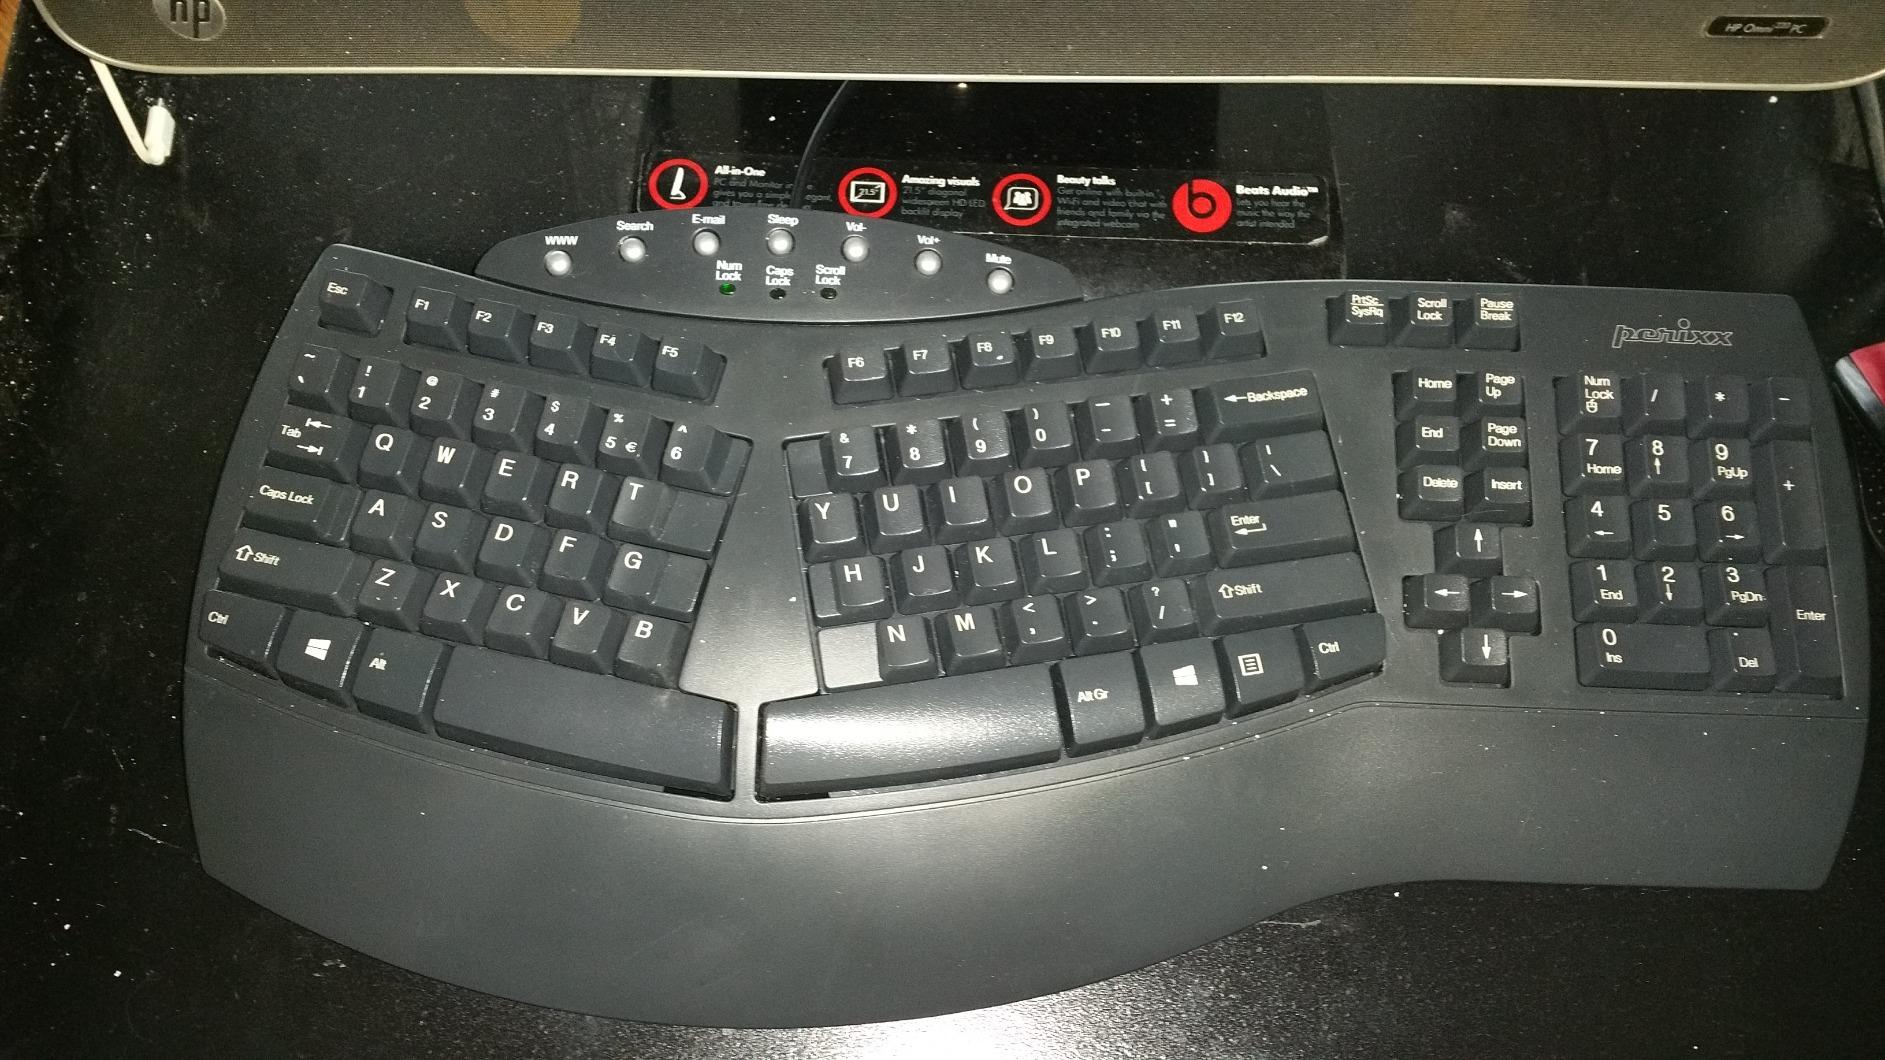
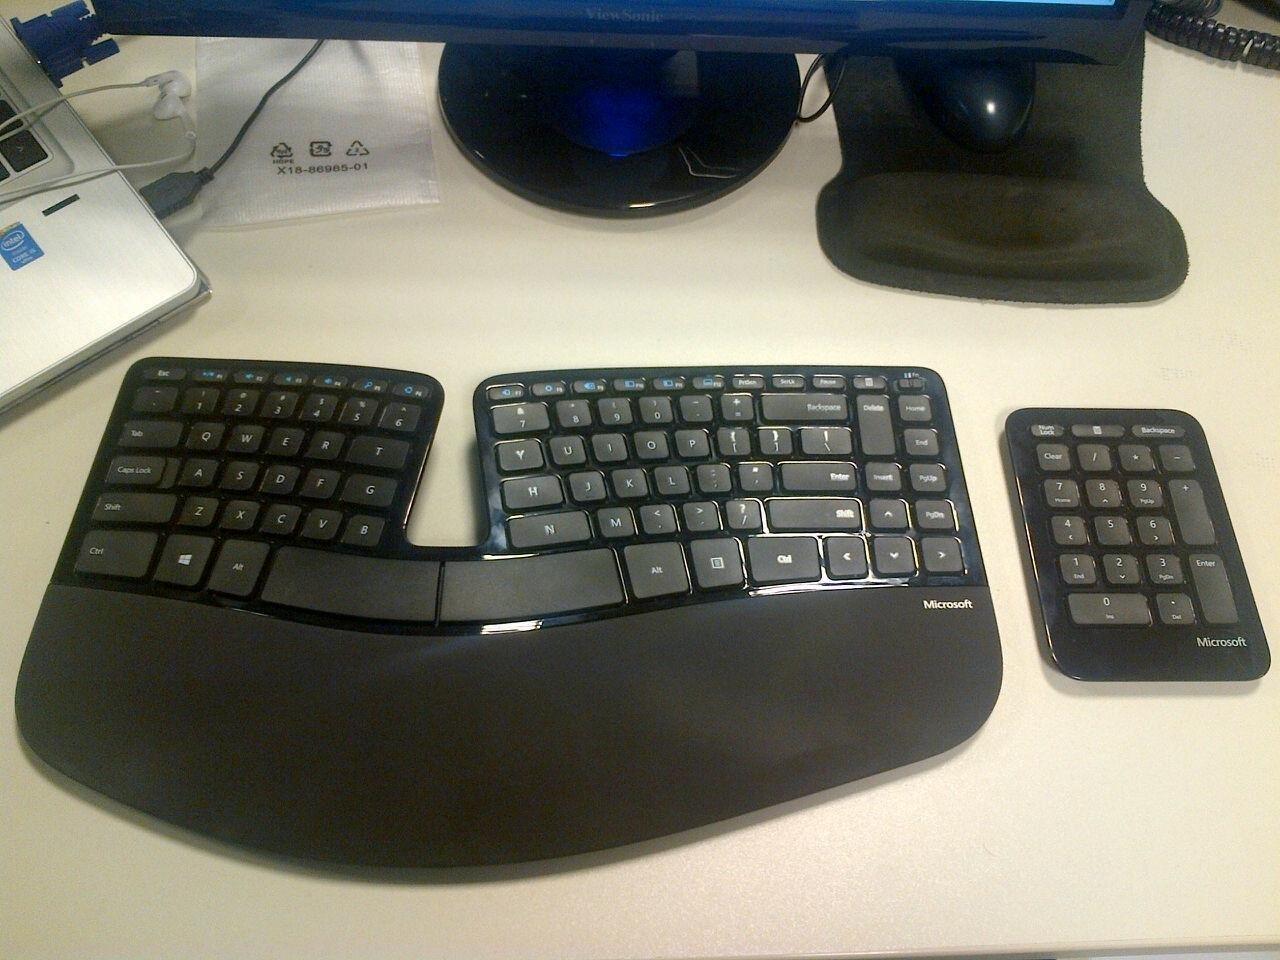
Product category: keyboard
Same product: no